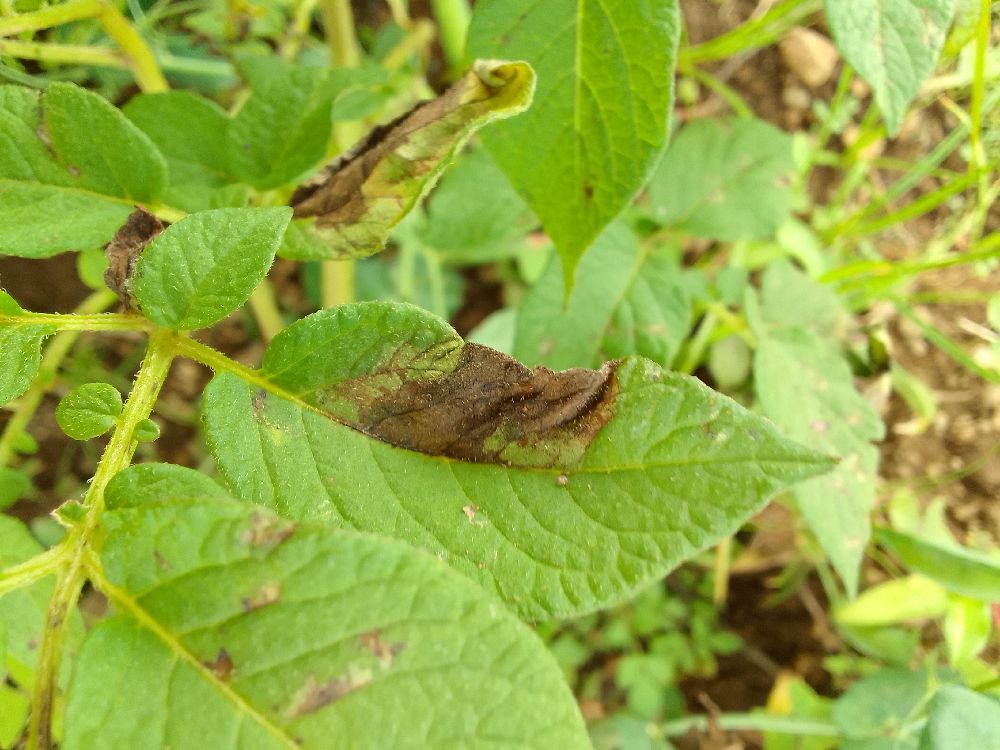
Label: Late blight